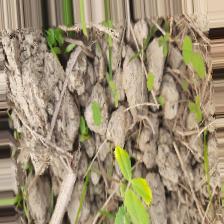
Label: Ascochyta blight